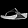
Label: Sandal